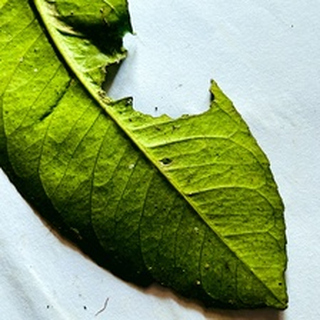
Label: lemon_deficiency